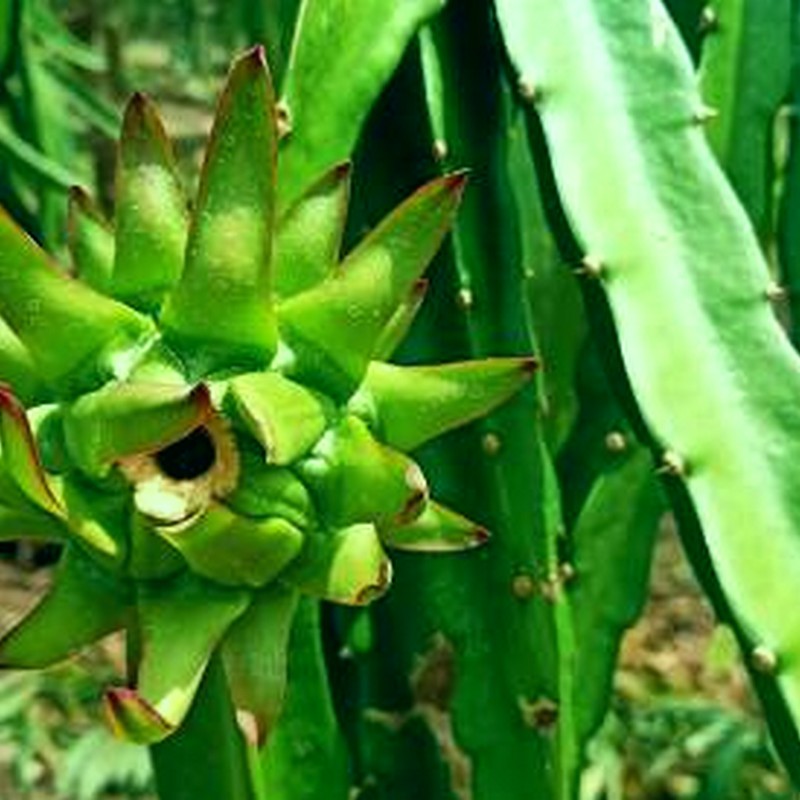
Label: Immature Dragon Fruit